Arenenberg

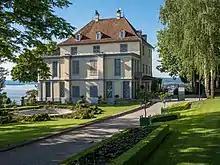
Arenenberg castle

Arenenberg was built in the early 16th century by the mayor of Constance (1546–48) Sebastian Geissberg. The name of the farm that had been located there before was "Narrenberg" ("fools' mountain"), perhaps not a suitable name to hold on to, but also the hill towards the lake was named "Arnhalde". By the 19th century the current name was used.